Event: Nepal Earthquake
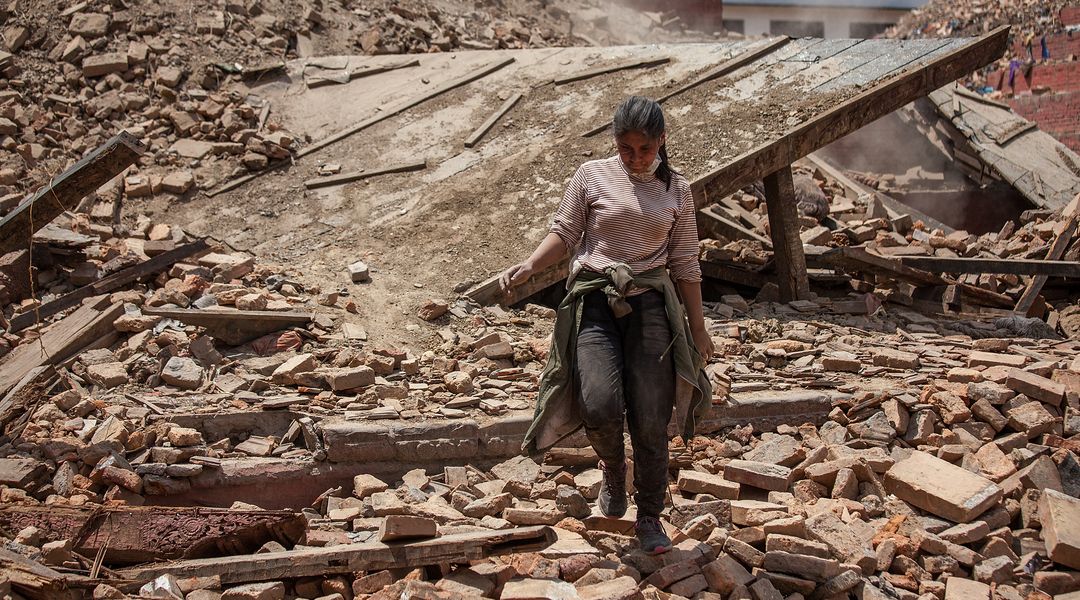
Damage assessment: damage